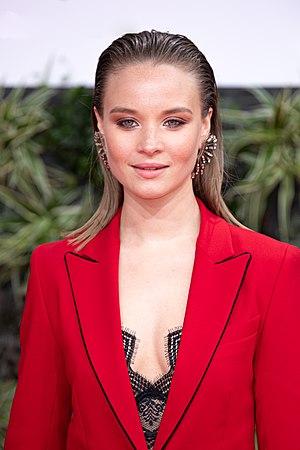
Sonja Gerhardt sur le tapis rouge du German Film Award 2019 au Palais am Funkturm, Berlin.